Mike Redmond

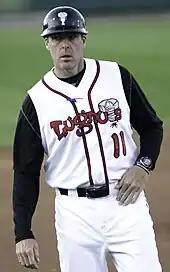
Redmond as Lansing Lugnuts manager, 2011

Redmond retired on October 4, 2010. In 2011, Redmond managed the Lansing Lugnuts of the Midwest League, the Class A affiliate of the Toronto Blue Jays. The Lugnuts had their best record in team history under Redmond, and reached the league finals. He was named Midwest League Manager of the Year. In 2012, he managed the Dunedin Blue Jays of the Florida State League, the Blue Jays' Class A-Advanced affiliate.